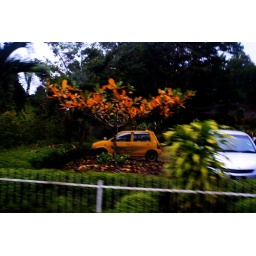
yellow car under the yellow tree